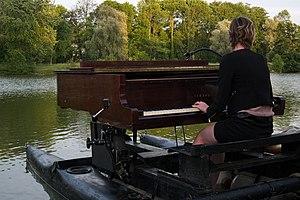
piano sur l'eau, étang de Luisant, Eure-et-Loir, France.
Luisant est une commune française située en périphérie de Chartres dans le département d'Eure-et-Loir en région Centre-Val de Loire.